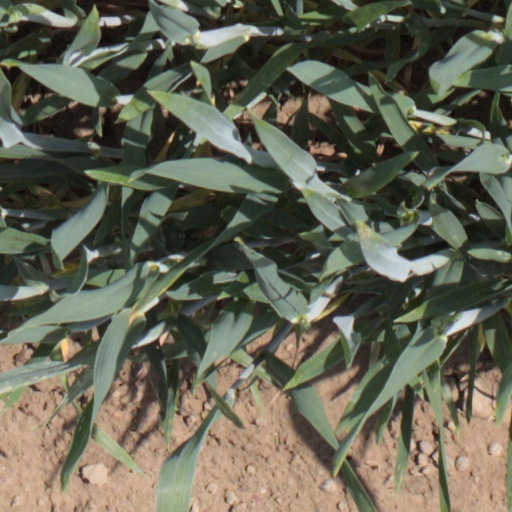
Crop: wheat